Kievan Rus'

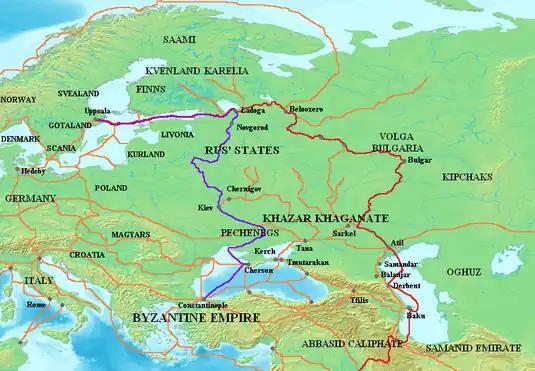
The Volga trade route (red), the "route from the Varangians to the Greeks" (purple) and other trade routes of the 8th–11th centuries (orange)

The Byzantine Empire was able to take advantage of the turmoil to expand its political influence and commercial relationships, first with the Khazars and later with the Rus' and other steppe groups. The Byzantines established the Theme of Cherson, formally known as Klimata, in the Crimea in the 830s to defend against raids by the Rus' and to protect vital grain shipments supplying Constantinople. Cherson also served as a key diplomatic link with the Khazars and others on the steppe, and it became the centre of Black Sea commerce. The Byzantines also helped the Khazars build a fortress at Sarkel on the Don river to protect their northwest frontier against incursions by the Turkic migrants and the Rus', and to control caravan trade routes and the portage between the Don and Volga rivers.